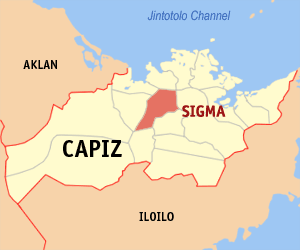
Sigma est une municipalité de la province de Cápiz, aux Philippines. En 2015, la localité compte 30 134 habitants.